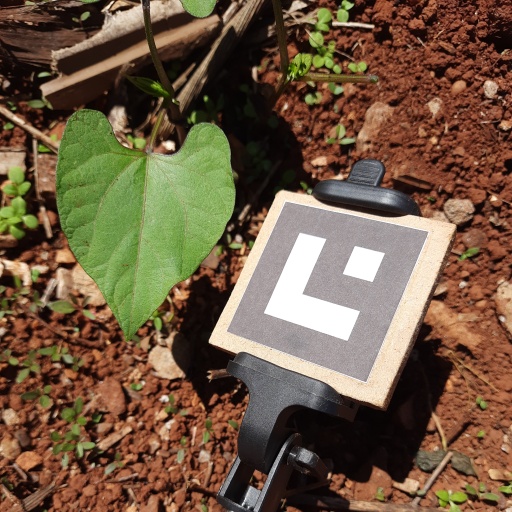
Observations: flat surface, no eating holes, with soild dust, under sunlight